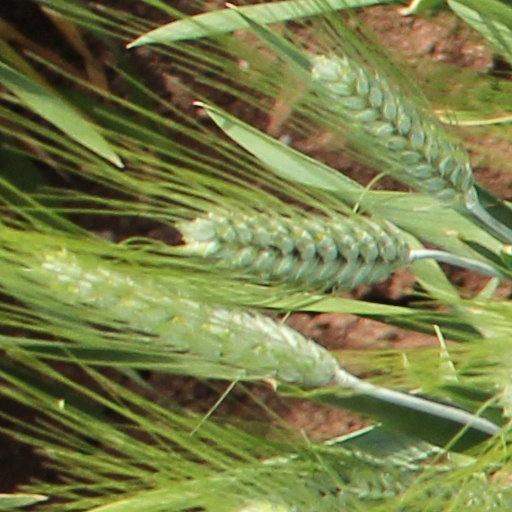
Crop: wheat